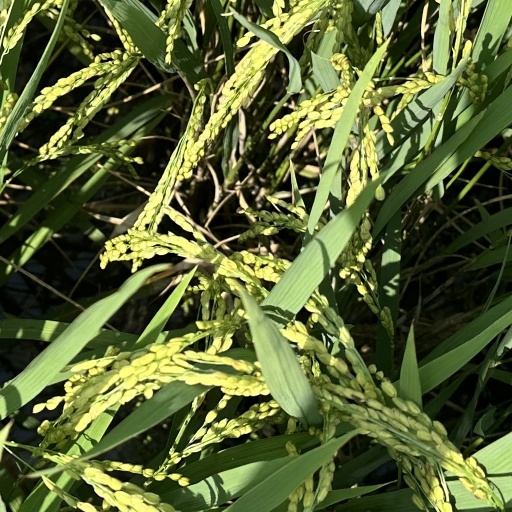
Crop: rice